Hikaru Saeki

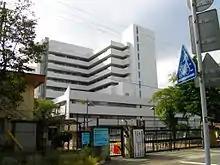
JSDF Central Hospital, where Saeki served as a department director when she was promoted to rear admiral in 2001.

A native to the Japanese prefecture of Gunma, Hikaru Saeki was born in 1943. Graduating from the Nippon Medical School in 1969, she worked at the Keio University Hospital (as accoucheur) in Tokyo and the National Defense Medical College in Saitama Prefecture. In April 1989, Saeki enrolled into the JMSDF as a physician, commissioned as commander in August 1990, then captain in March 1992.